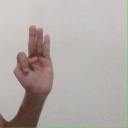
अक्षर: भ